Australian Navy Cadets

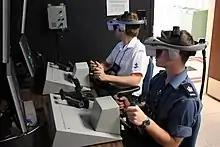
International sea exchange cadets from Australia (left) and Canada (right) in the USA.

The Australian Navy Cadets adopts the values of the Australian Navy (Service, Courage, Respect, Integrity and Excellence) to empower youth to achieve their potential.